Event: Nepal Earthquake
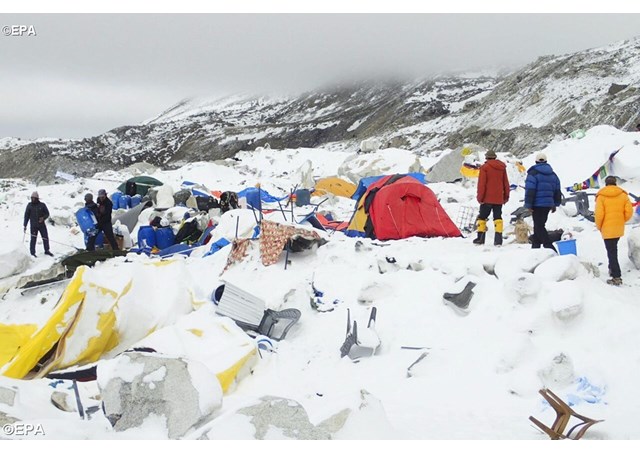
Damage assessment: damage